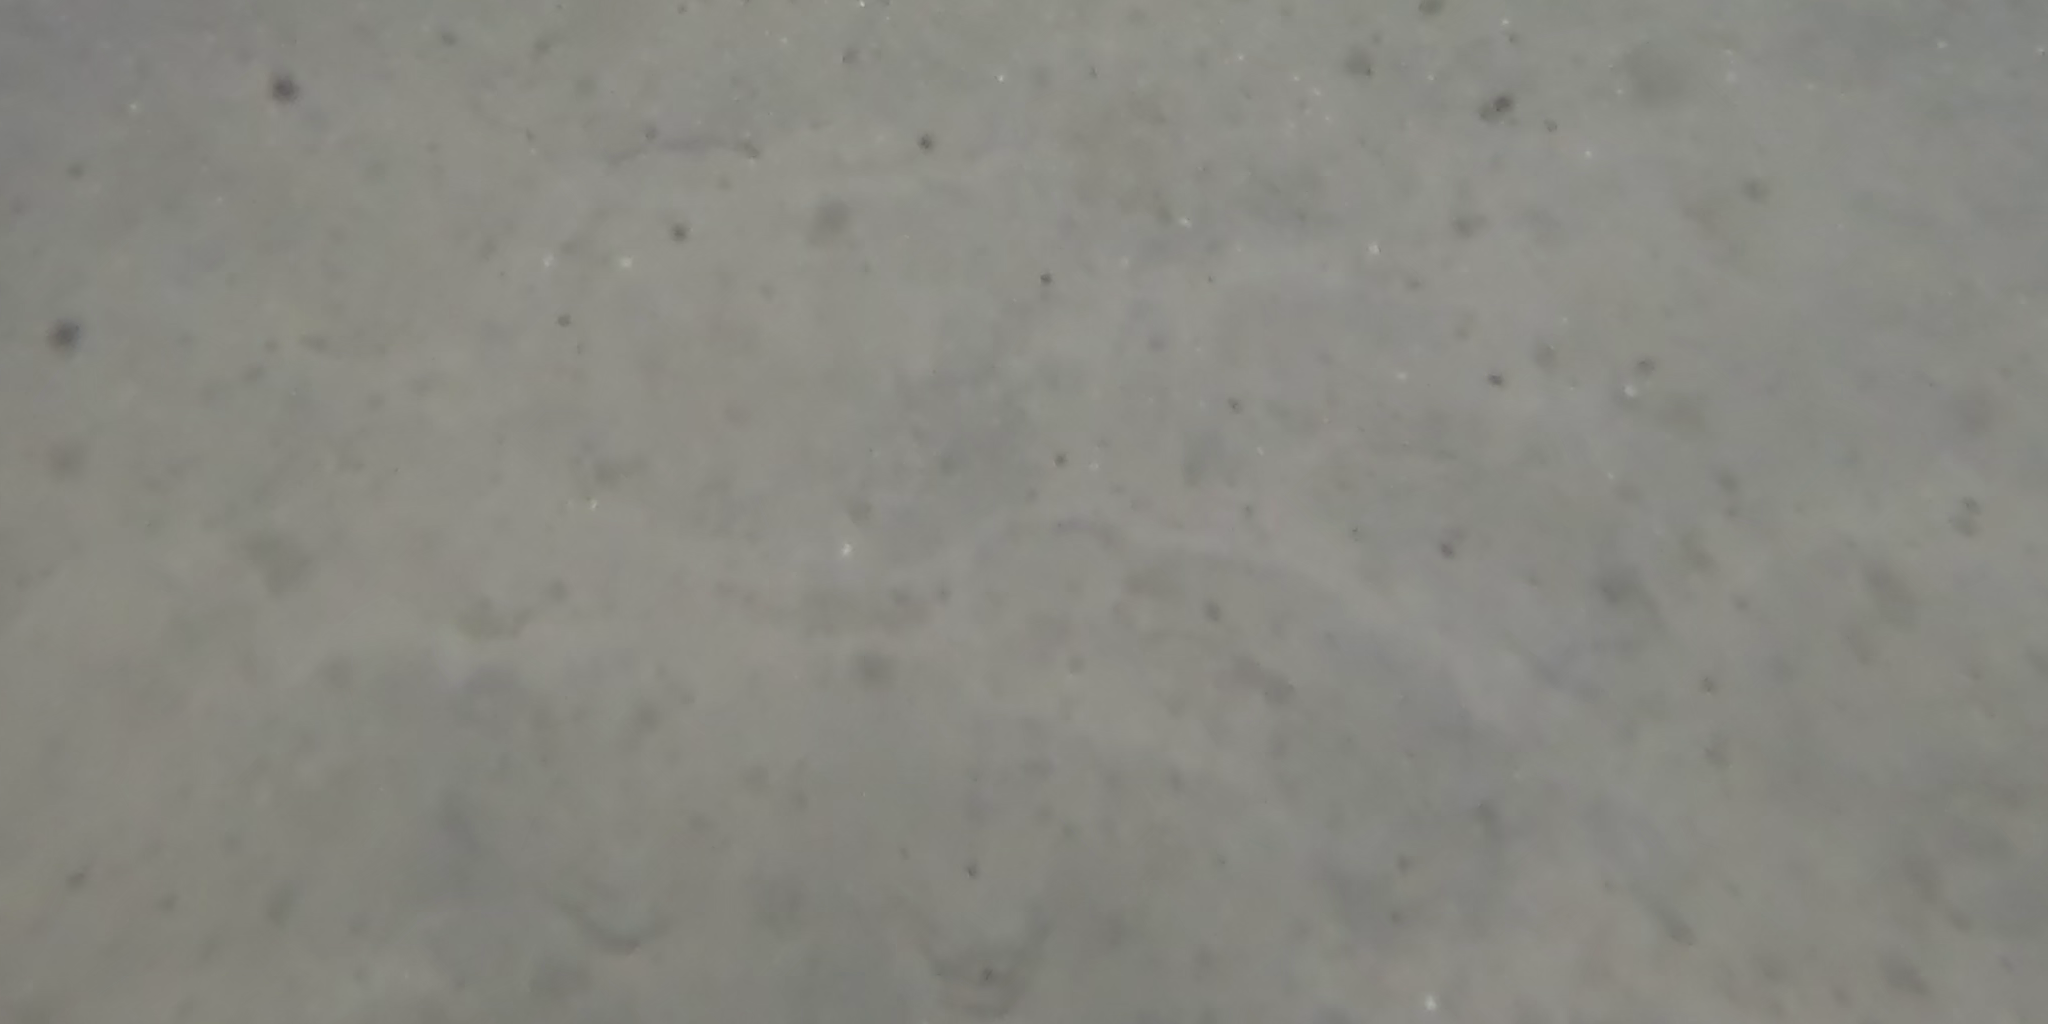
Seabed habitat: sand